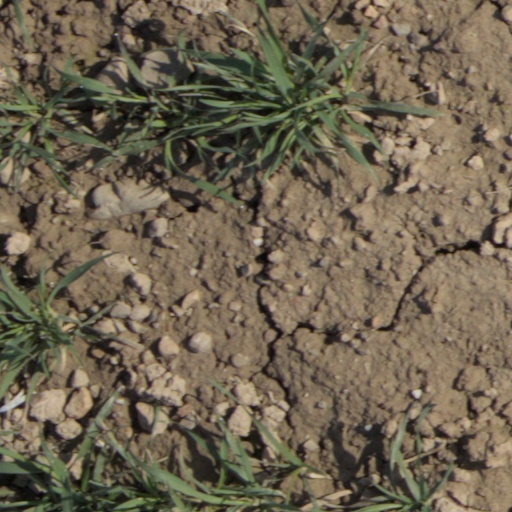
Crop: wheat